Siak Regency

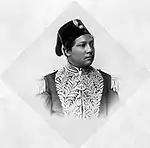
A Sultan of Siak circa 1900

Tours of Siak include the Siak Sri Indrapura Palace, which is a historic palace of the Sultanate of Siak. The palace is very famous, many tourists visit to see the grandeur of the palace and the objects located within, such as the golden throne which belonged to the Sultan, the royal dining chairs and a Komet Music Box of which only one other remains in the world. This palace is open from 10 am to 4 pm.